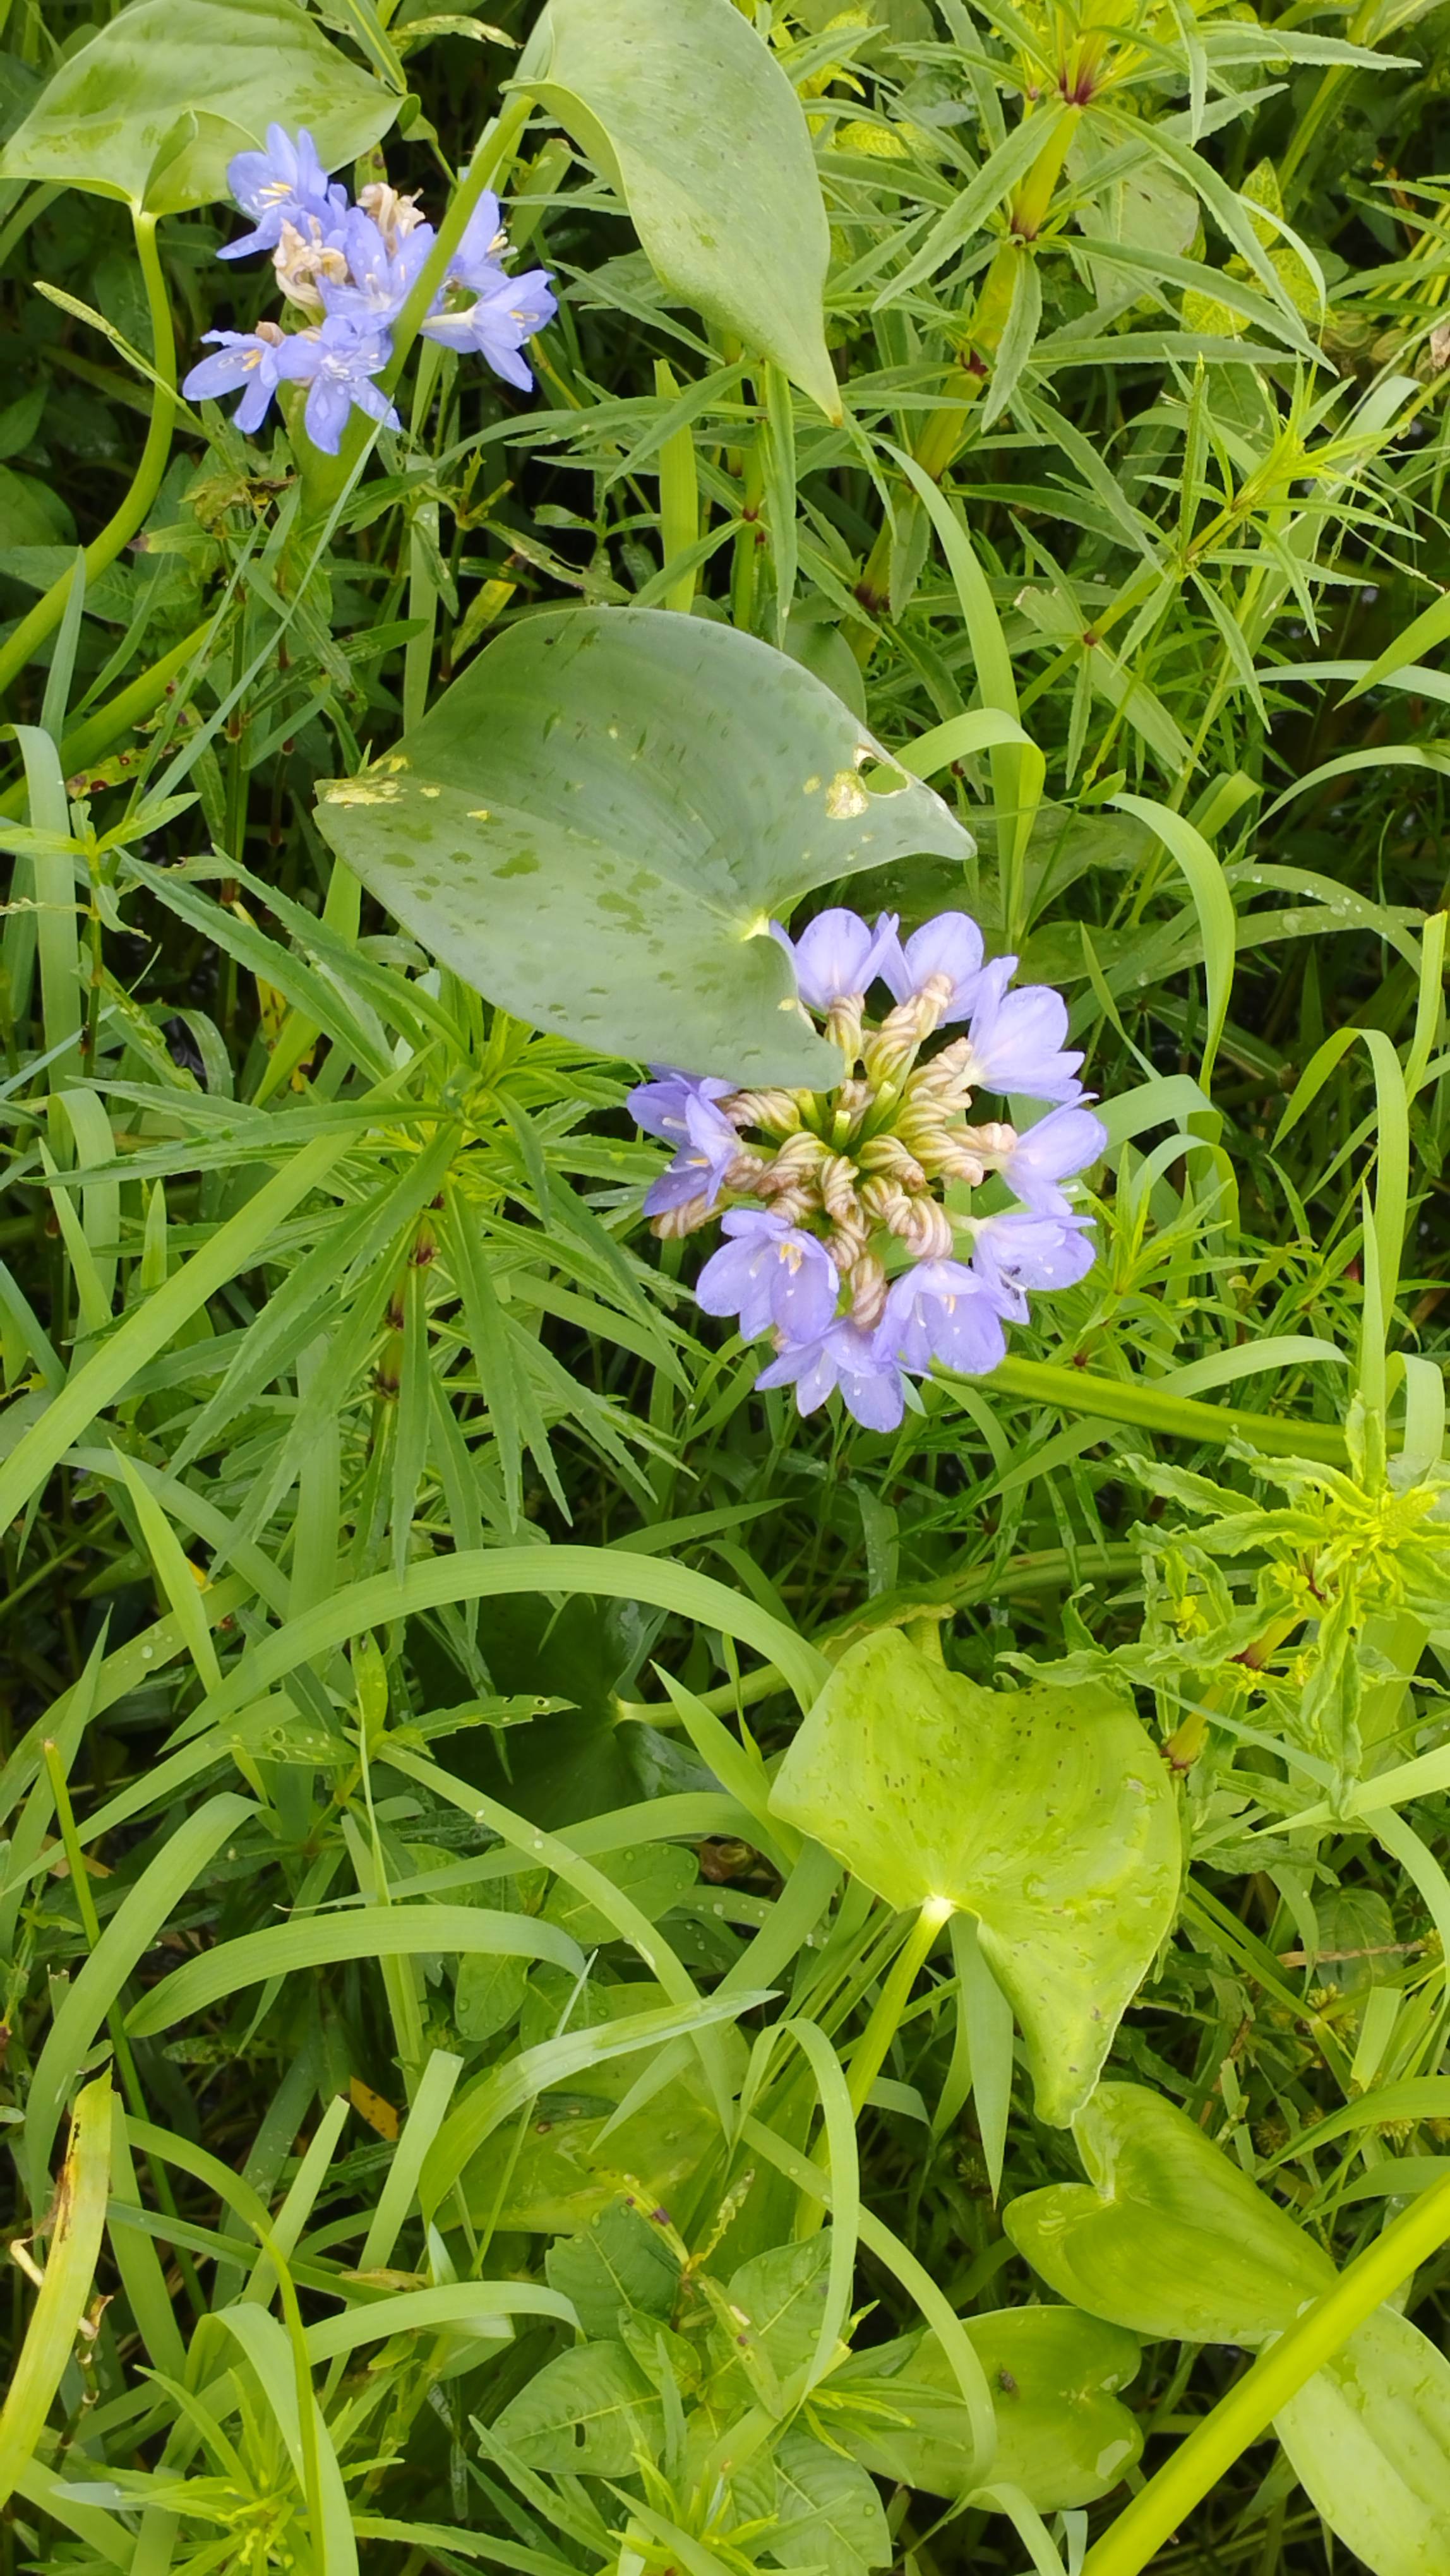
Species: Heartleaf False Pickerelweed (Monochoria korsakowii)